4th Battalion, Royal Australian Regiment

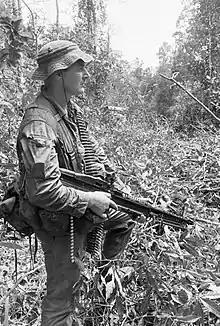
A 4 RAR soldier during an operation in August 1968

The battalion began its first tour of South Vietnam on 1 June 1968, relieving 2 RAR. Based at Nui Dat, in Phuoc Tuy Province it was joined by Victor and Whisky companies from the Royal New Zealand Infantry Regiment (RNZIR) on 2 June, and was formally renamed 4 RAR/NZ (ANZAC) Battalion with an Australian Commander and New Zealander second in command. From 23 June the battalion took part in Operation Toan Thang II on the Biên Hòa-Long Bình border, before conducting patrols through Phuoc Tuy. It was subsequently conducting patrols, ambushes, and searches along the Long Khánh-Biên Hòa border from 15 September in an attempt to disrupt Vietcong (VC) activity and deny them access to supplies as part of Operation Hawkesbury. 4 RAR/NZ returned to Nui Dat on 24 September. 4 RAR/NZ returned to the Long Khánh-Biên Hòa border as part of Operation Goodwood on 27 December, in response to increased in VC activity that suggested an offensive was being planned. The battalion was given a brief respite at Nui Dat from 13 January to 7 February, before taking part in Operation Federal in Biên Hòa province. Operation Overlander commenced in Biên Hòa province on 8 April, before the battalion again returned to Phuoc Tuy on 17 April. It was subsequently replaced by 6RAR on 1 May and departed for Australia on 19 May. Total casualties during the deployment included 15 Australians killed and 97 wounded, with five New Zealanders killed and 37 wounded.